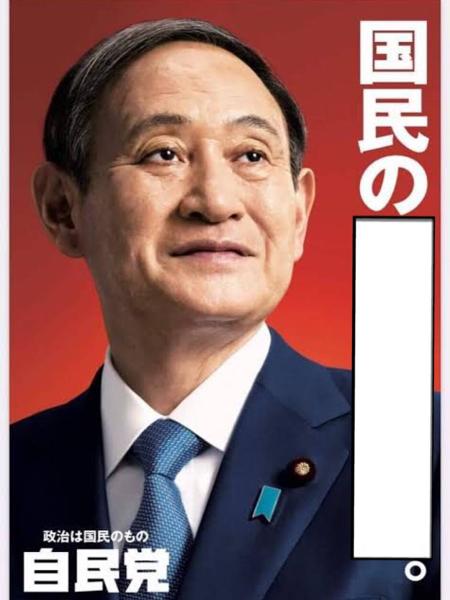
回答: くせに